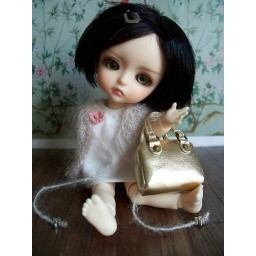
she loves her gold bag :)cardi by cannonbelle, white t with vintage flower by me